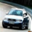
Label: automobile